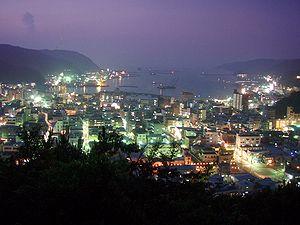
Amami est une ville située dans la préfecture de Kagoshima, au Japon.